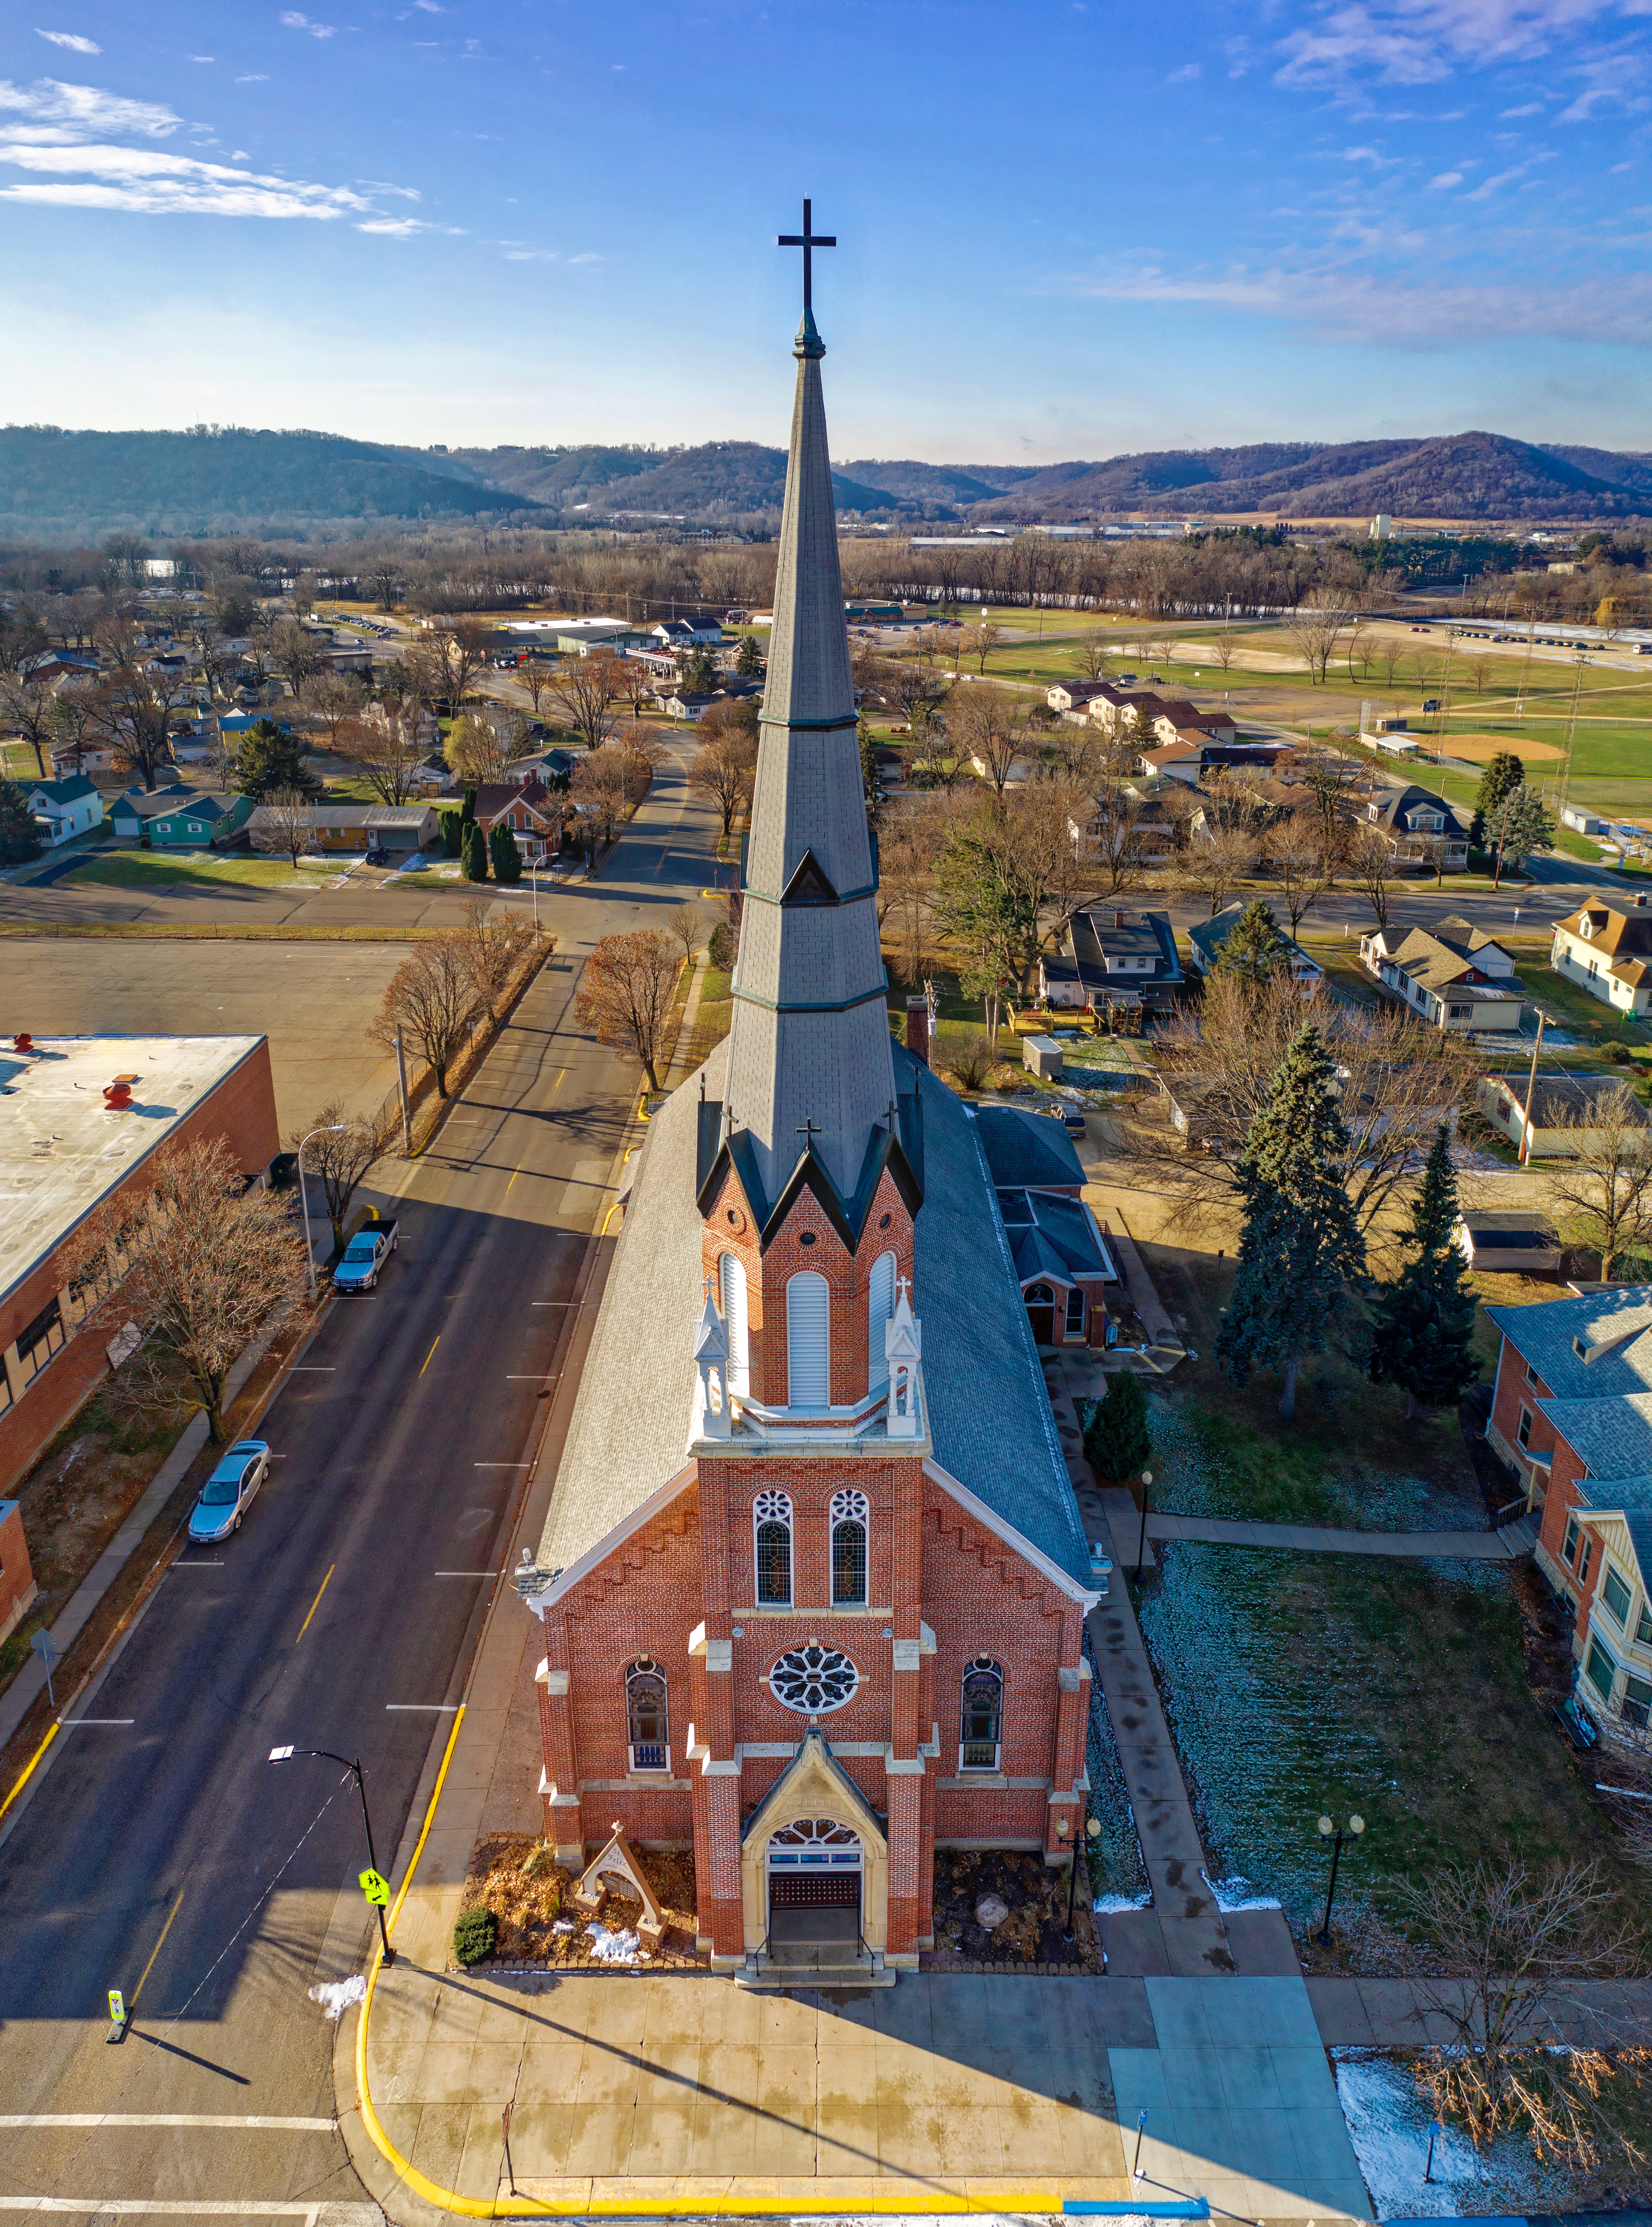
roof, sky, landmark, town, urban area, spire, tower, city, aerial photography, church, steeple, architecture, building, photography, tree, cityscape, tourism, landscape, place of worship, house, residential area, vacation, road, suburb, basilica, monument, bird's eye view, tourist attraction